Laykold

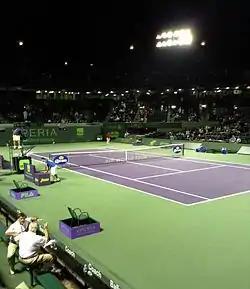
Laykold court at Miami Open, in March 2013

Laykold has been the surface of the Miami Open since 1984. In March 2020, the United States Tennis Association (USTA) announced that the US Open will be using Laykold for five years, starting with the 2020 tournament. In 2025 the surface was used at Indian Wells.